Aretha (video game)

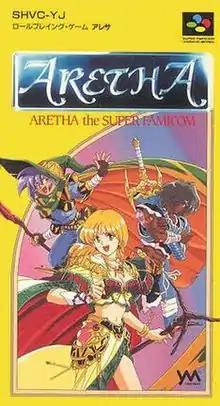
"Aretha the Super Famicom" cover art by Tosihiro Nukiyama

is a role-playing video game developed by Japan Art Media (JAM) and published by Yanoman Corporation to an exclusively Japanese market. It was originally released for the Game Boy in 1990. A sequel to the original trilogy named Aretha the Super Famicom was later released for the Super Famicom in 1993. "Aretha" was the first title in the game series of the same name.